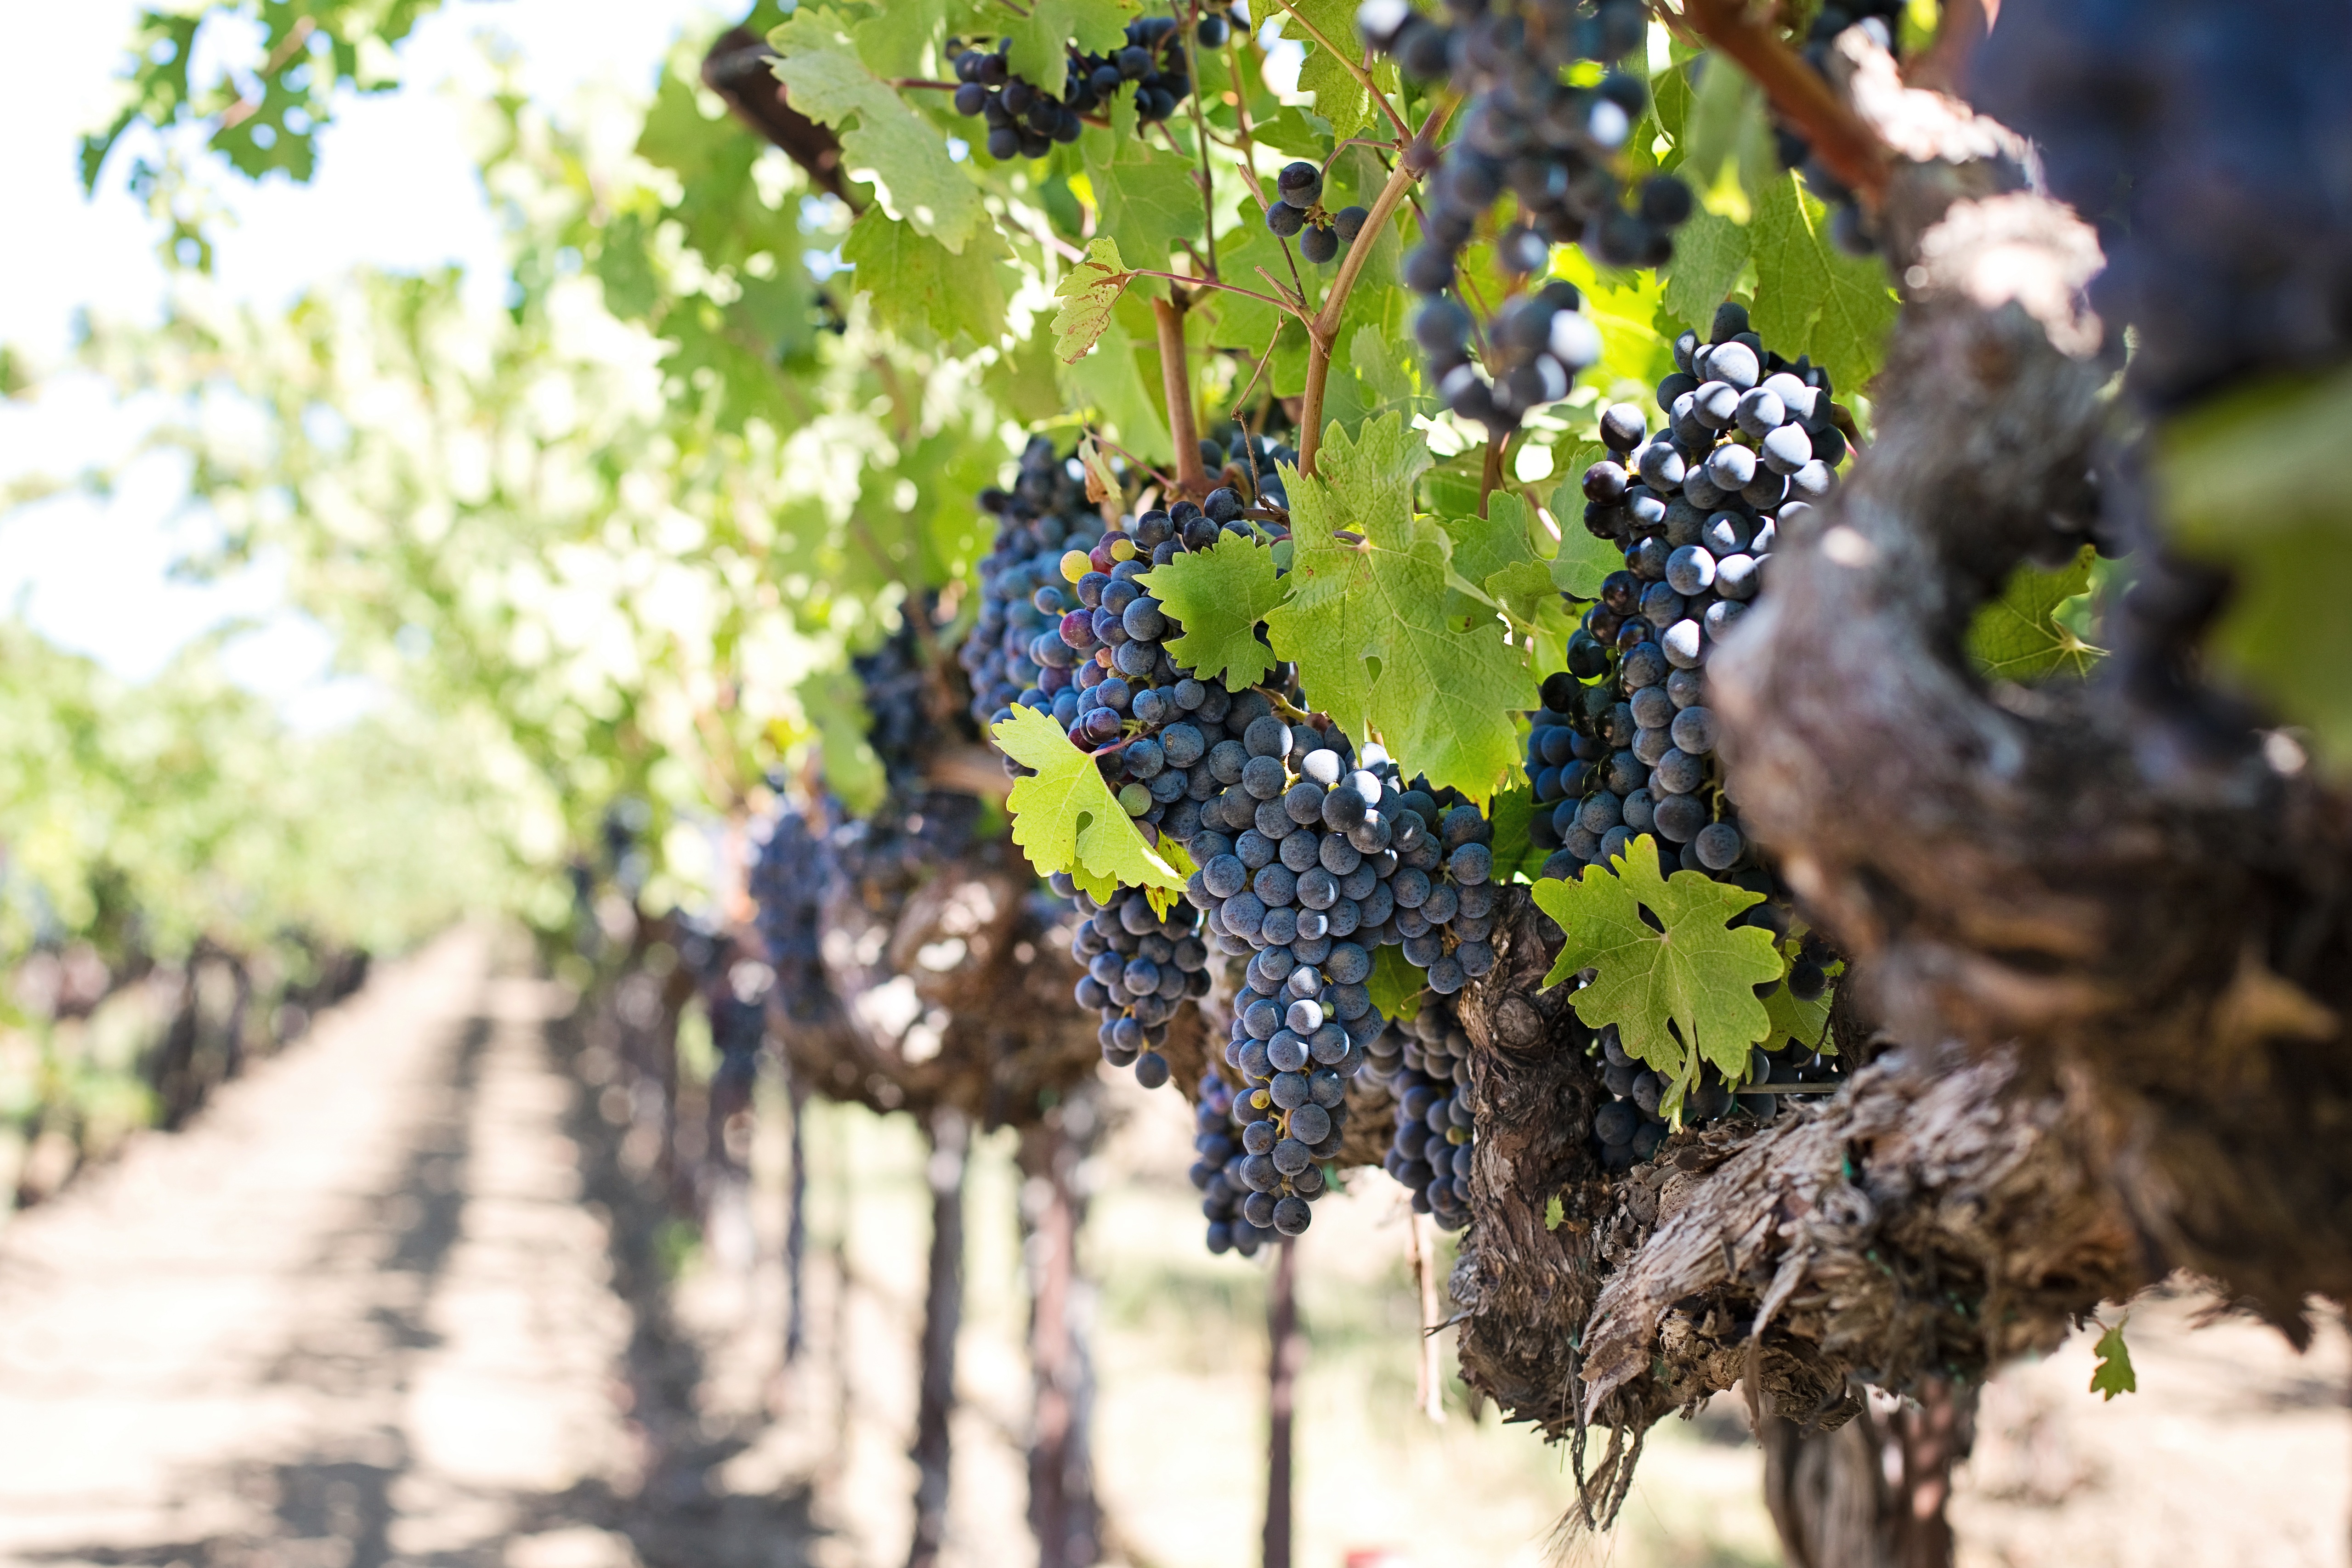
tree, branch, plant, grape, vine, vineyard, wine, fruit, food, harvest, produce, soil, agriculture, grapevine, shrub, grapes, cluster, winery, napa, flowering plant, vitis, purple grapes, land plant, grapevine family, wine grapes